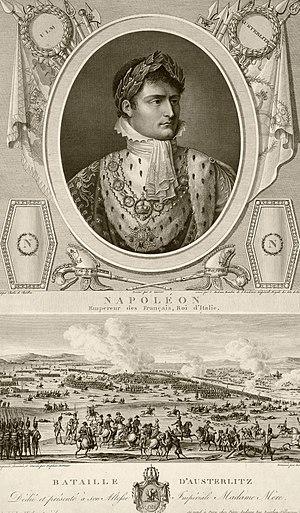
Edme Bovinet est un graveur à l'eau-forte, au burin et en taille-douce, également éditeur et marchand d'estampes actif à Paris, français né en 1767 à Bricon près de Chaumont, mort en 1832 à Creil.